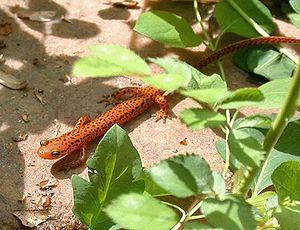
Eurycea longicauda est une espèce d'urodèles de la famille des Plethodontidae. En français elle est nommée Salamandre à longue queue.
En zoologie, le nom vernaculaire Salamandre désigne une grande partie des espèces d'amphibiens urodèles. L'une des plus connues est la salamandre commune, rencontrée un peu partout en Europe.